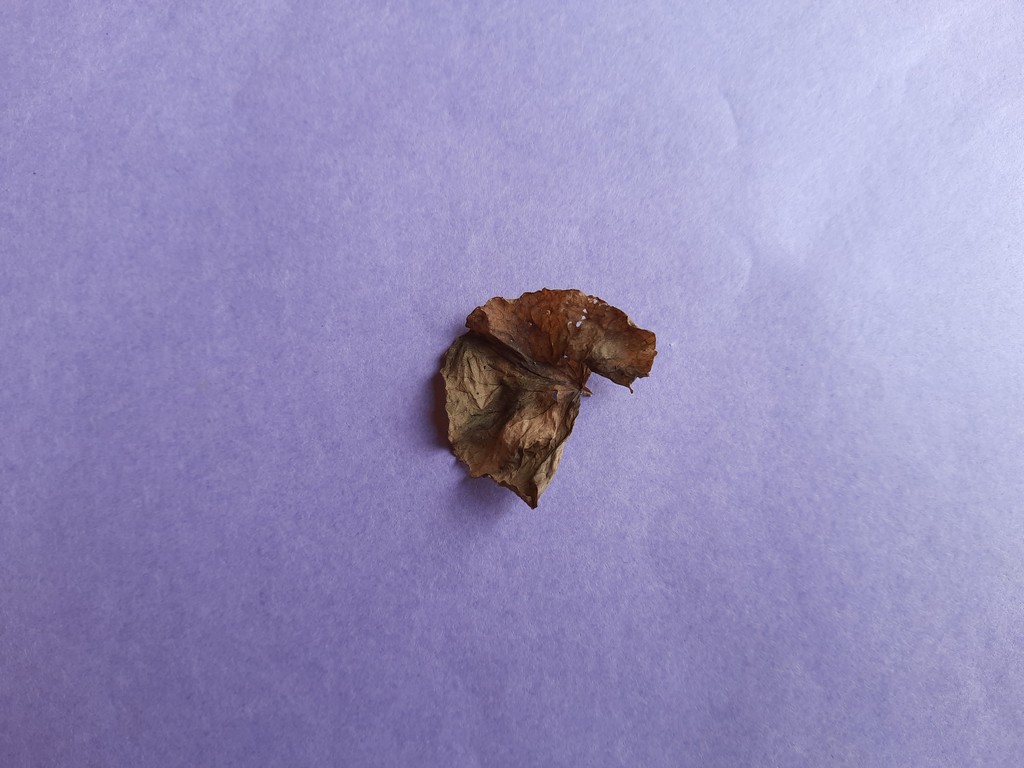
Label: Dried